Ramgarh district

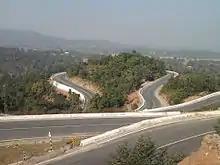
State Highway No.2 between Patratu and Ranchi

In Hindu mythology and folklore Damodar is a Nad means Male River.